Hume-Bennett Lumber Company

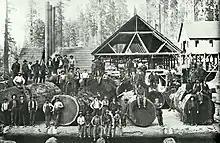
The new mill at Converse Basin opened in 1897.

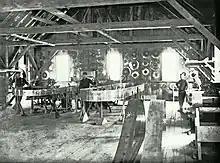
Sharpening the "longest saw in the world"

To try to recover their investment, the company decided to place a sawmill in the heart of the redwood forest and log the large trees. The commercial potential of the giant sequoia was attractive to the north woods lumbermen. A single mature sequoia contained more board footage than a whole acre of white pine. With the permission of the creditors, the company kept a crew of 100 men working on the project all winter and made improvements to the hoist and incline railway. By the early spring of 1897, the company had moved the equipment from Millwood and Abbot Mills into the new Converse Basin sawmill. The new mill began operating on June 30, 1897, with a crew of 400 men and a two-band saw powered by a 1,000 horsepower steam engine. At feet, the sawmill used "the longest bandsaw in the world" and could halve and quarter many of the largest sequoia sections.